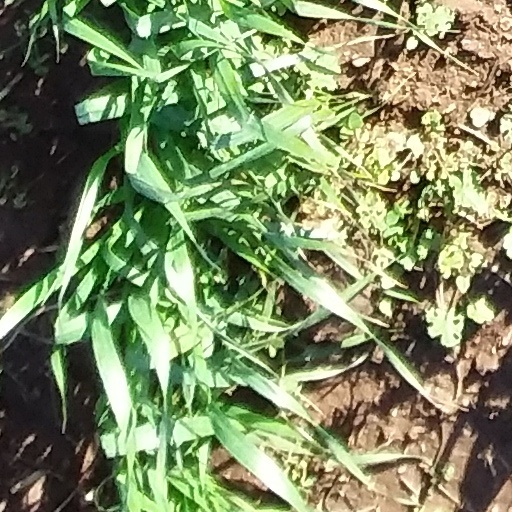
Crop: wheat